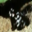
Label: skunk